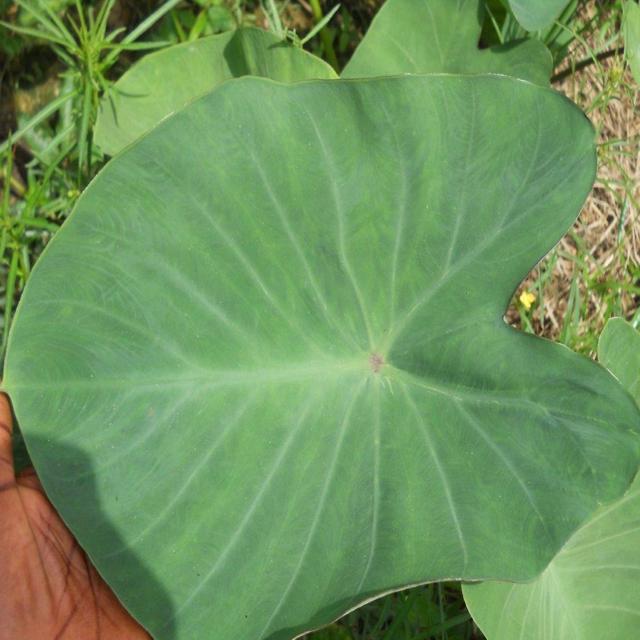
Label: Healthy